Park Avenue Viaduct

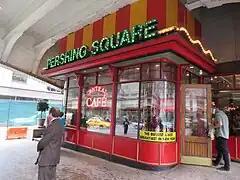
The entrance to the Pershing Square Cafe, which extends to 41st Street under the viaduct

Soon after the viaduct's opening, traffic at 45th Street and Vanderbilt Avenue started to accumulate, causing gridlock at that intersection, since thirteen lanes of traffic converged there. By 1920, business associations were advocating for the eastern leg of the viaduct to be opened to public use. The city started negotiating with New York Central to open the eastern leg of the viaduct, although the railroad was holding out unless it was granted property on Park Avenue. The city proposed building a ramp from the viaduct that would descend to ground level at 46th Street, while keeping Park Avenue open to traffic between 45th and 46th Streets; however, New York Central's proposal would altogether close off that block of Park Avenue. The Manhattan borough president, Julius Miller, proposed giving New York Central the right to erect a building over Park Avenue, in exchange for the railroad giving Depew Place back to the city so that the eastern leg of the viaduct could be built. By November 1922, Miller and the New York Central reached an agreement to submit a proposal for the viaduct to city authorities, and the Board of Estimate approved the proposal in January 1923.